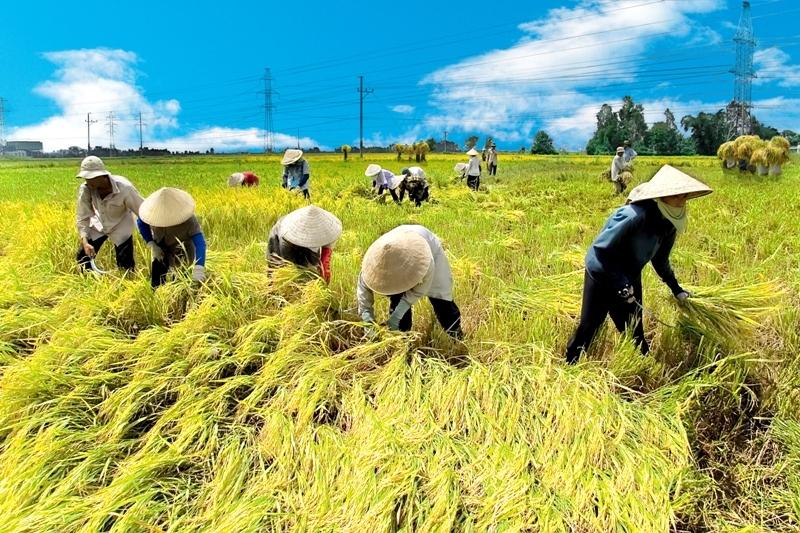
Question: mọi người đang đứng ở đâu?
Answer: mọi người đang đứng trên một cánh đồng lúa